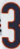
Number: 3